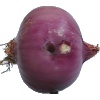
Label: Onion Red Peeled 1